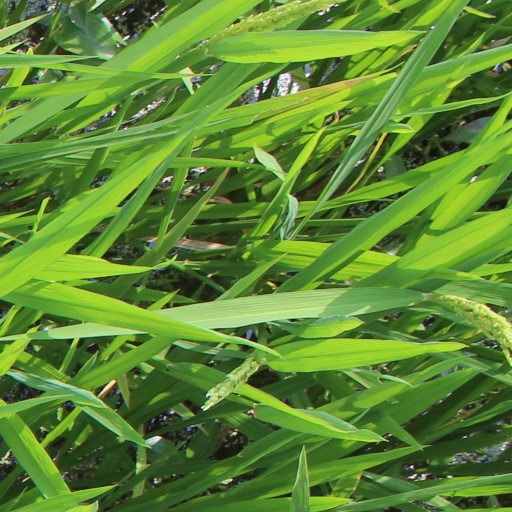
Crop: rice